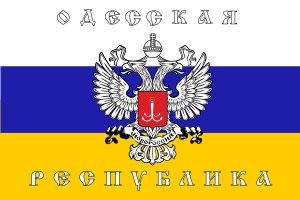
L'incendie d'Odessa a eu lieu le 2 mai 2014 dans le cadre de l'agitation croissante en Ukraine au lendemain de la réussite du mouvement de l'Euromaïdan. Des affrontements entre les groupes pro-ukrainiens et pro-russes ont éclaté dans plusieurs rues d'Odessa. Ils ont abouti à un important affrontement autour de la Maison des syndicats, un point de repère à Odessa situé sur le terrain Kulikovo dans le centre-ville. Ce bâtiment a pris feu dans des circonstances obscures, entraînant la mort de quarante-deux militants pro-russes qui s'y étaient retranchés. Du chloroforme, entreposé dans le bâtiment pour une raison encore inconnue, serait responsable de la mort des occupants. Si aucune arme à feu n'a été trouvée à l'intérieur du bâtiment, néanmoins des individus armés situés sur le toit, et qui avaient donc accès au bâtiment, tiraient, possiblement sur la foule située en dessous. Six autres personnes sont mortes dans les rues : ces évènements sont les affrontements civils les plus sanglants dans la ville depuis 1918.